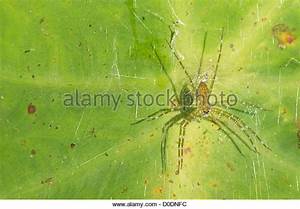
Label: spider